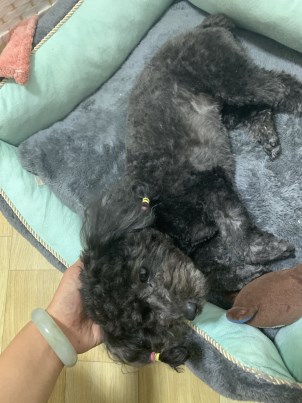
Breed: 7449-n000128-teddy